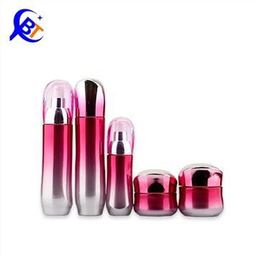
Label: glass